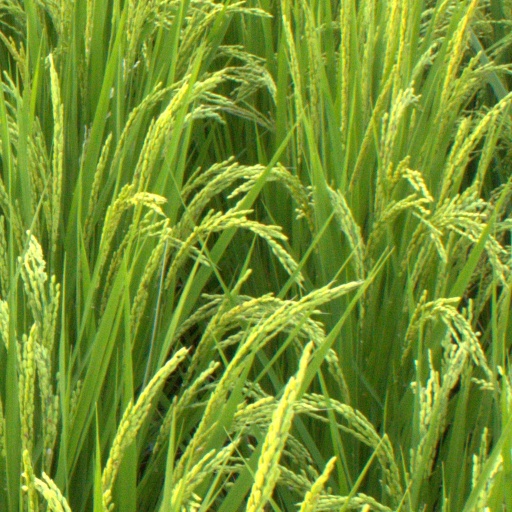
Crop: rice